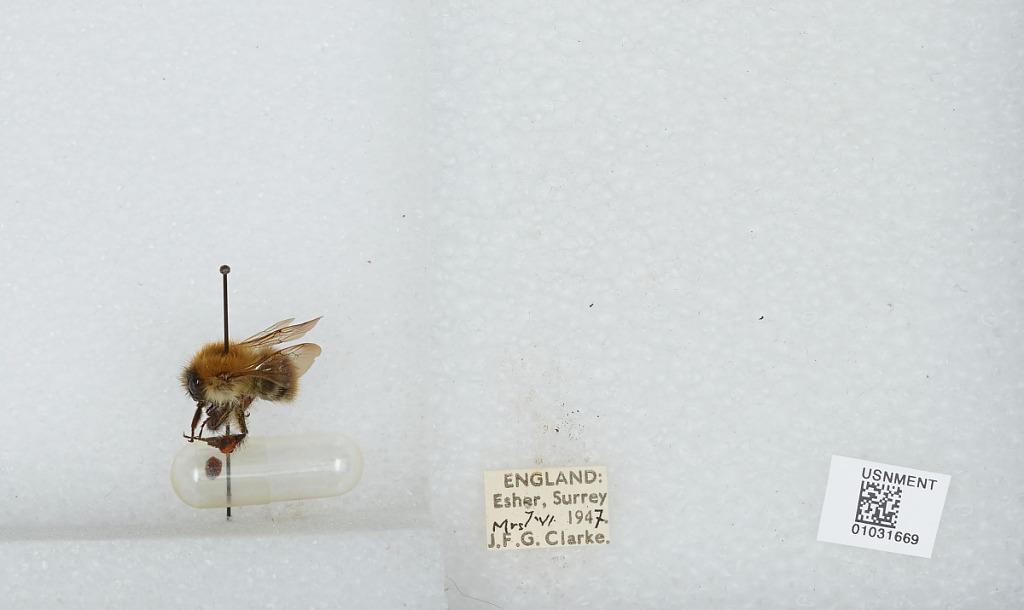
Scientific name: Bombus (Thoracobombus) pascuorum (Scopoli)
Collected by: J. Clarke
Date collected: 1947-6-7
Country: United Kingdom
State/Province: England
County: Surrey
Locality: Esher
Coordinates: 51.3691, -0.365